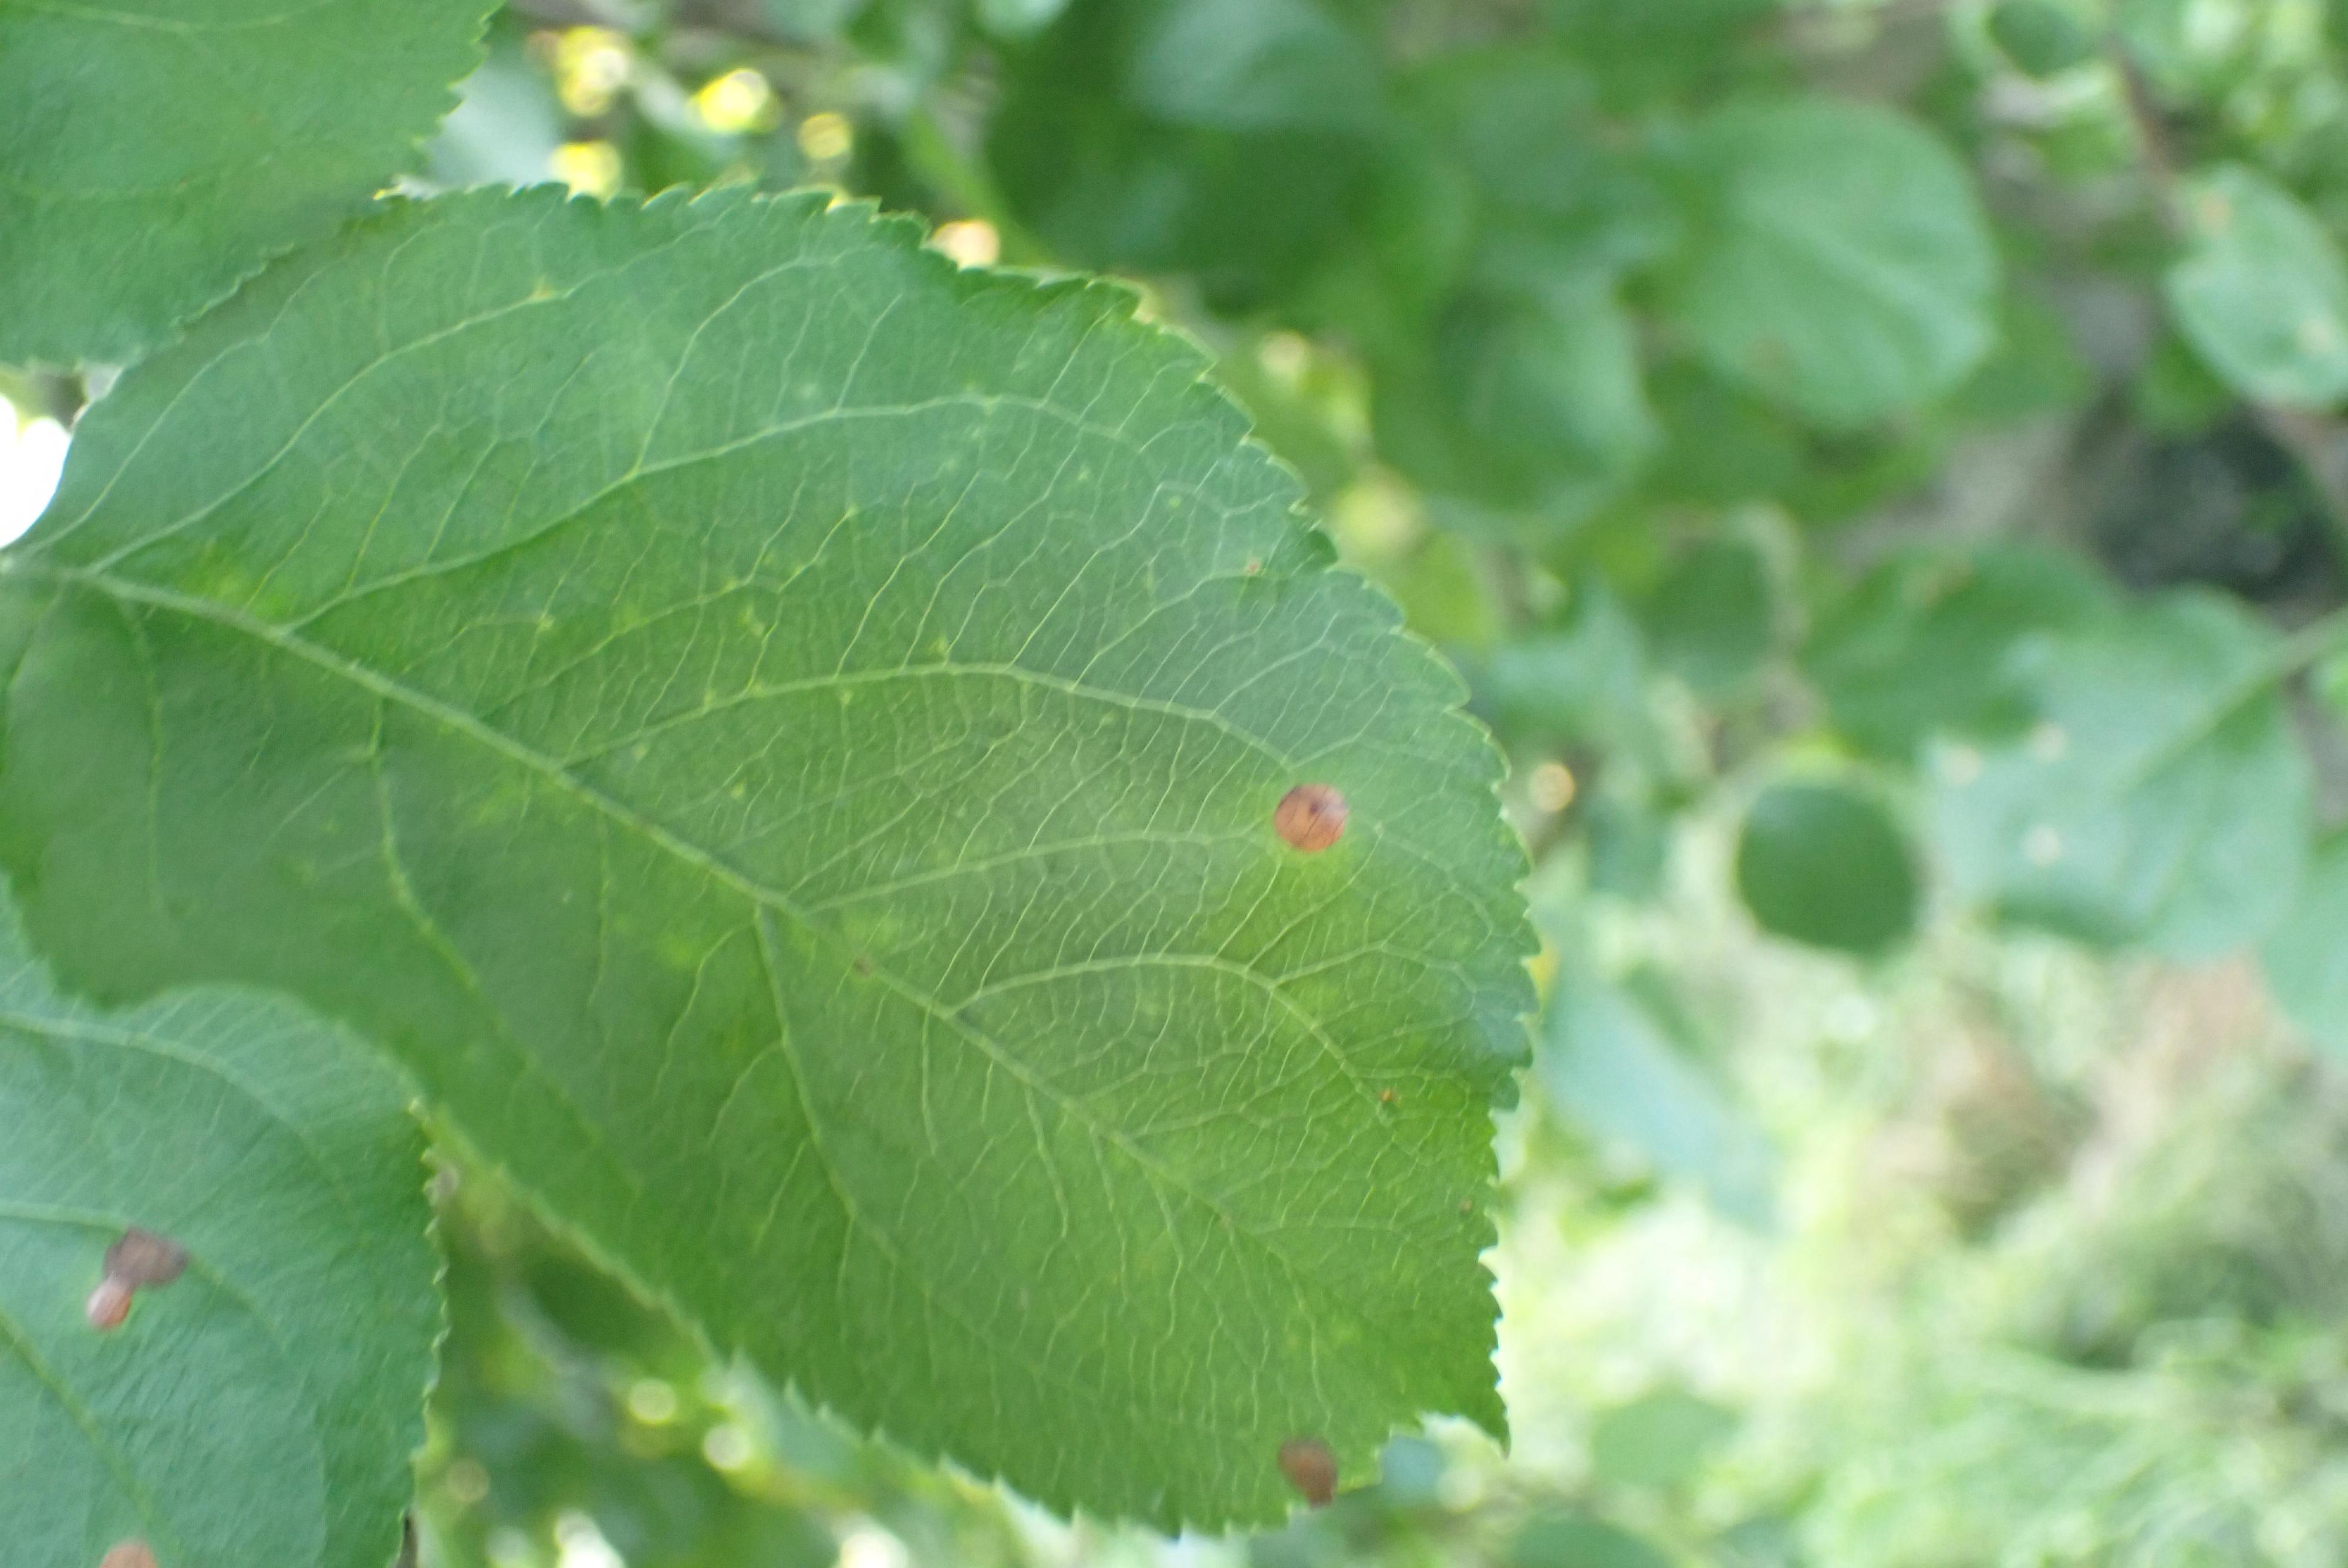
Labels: scab, frog_eye_leaf_spot